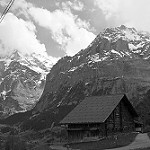
Label: B & W